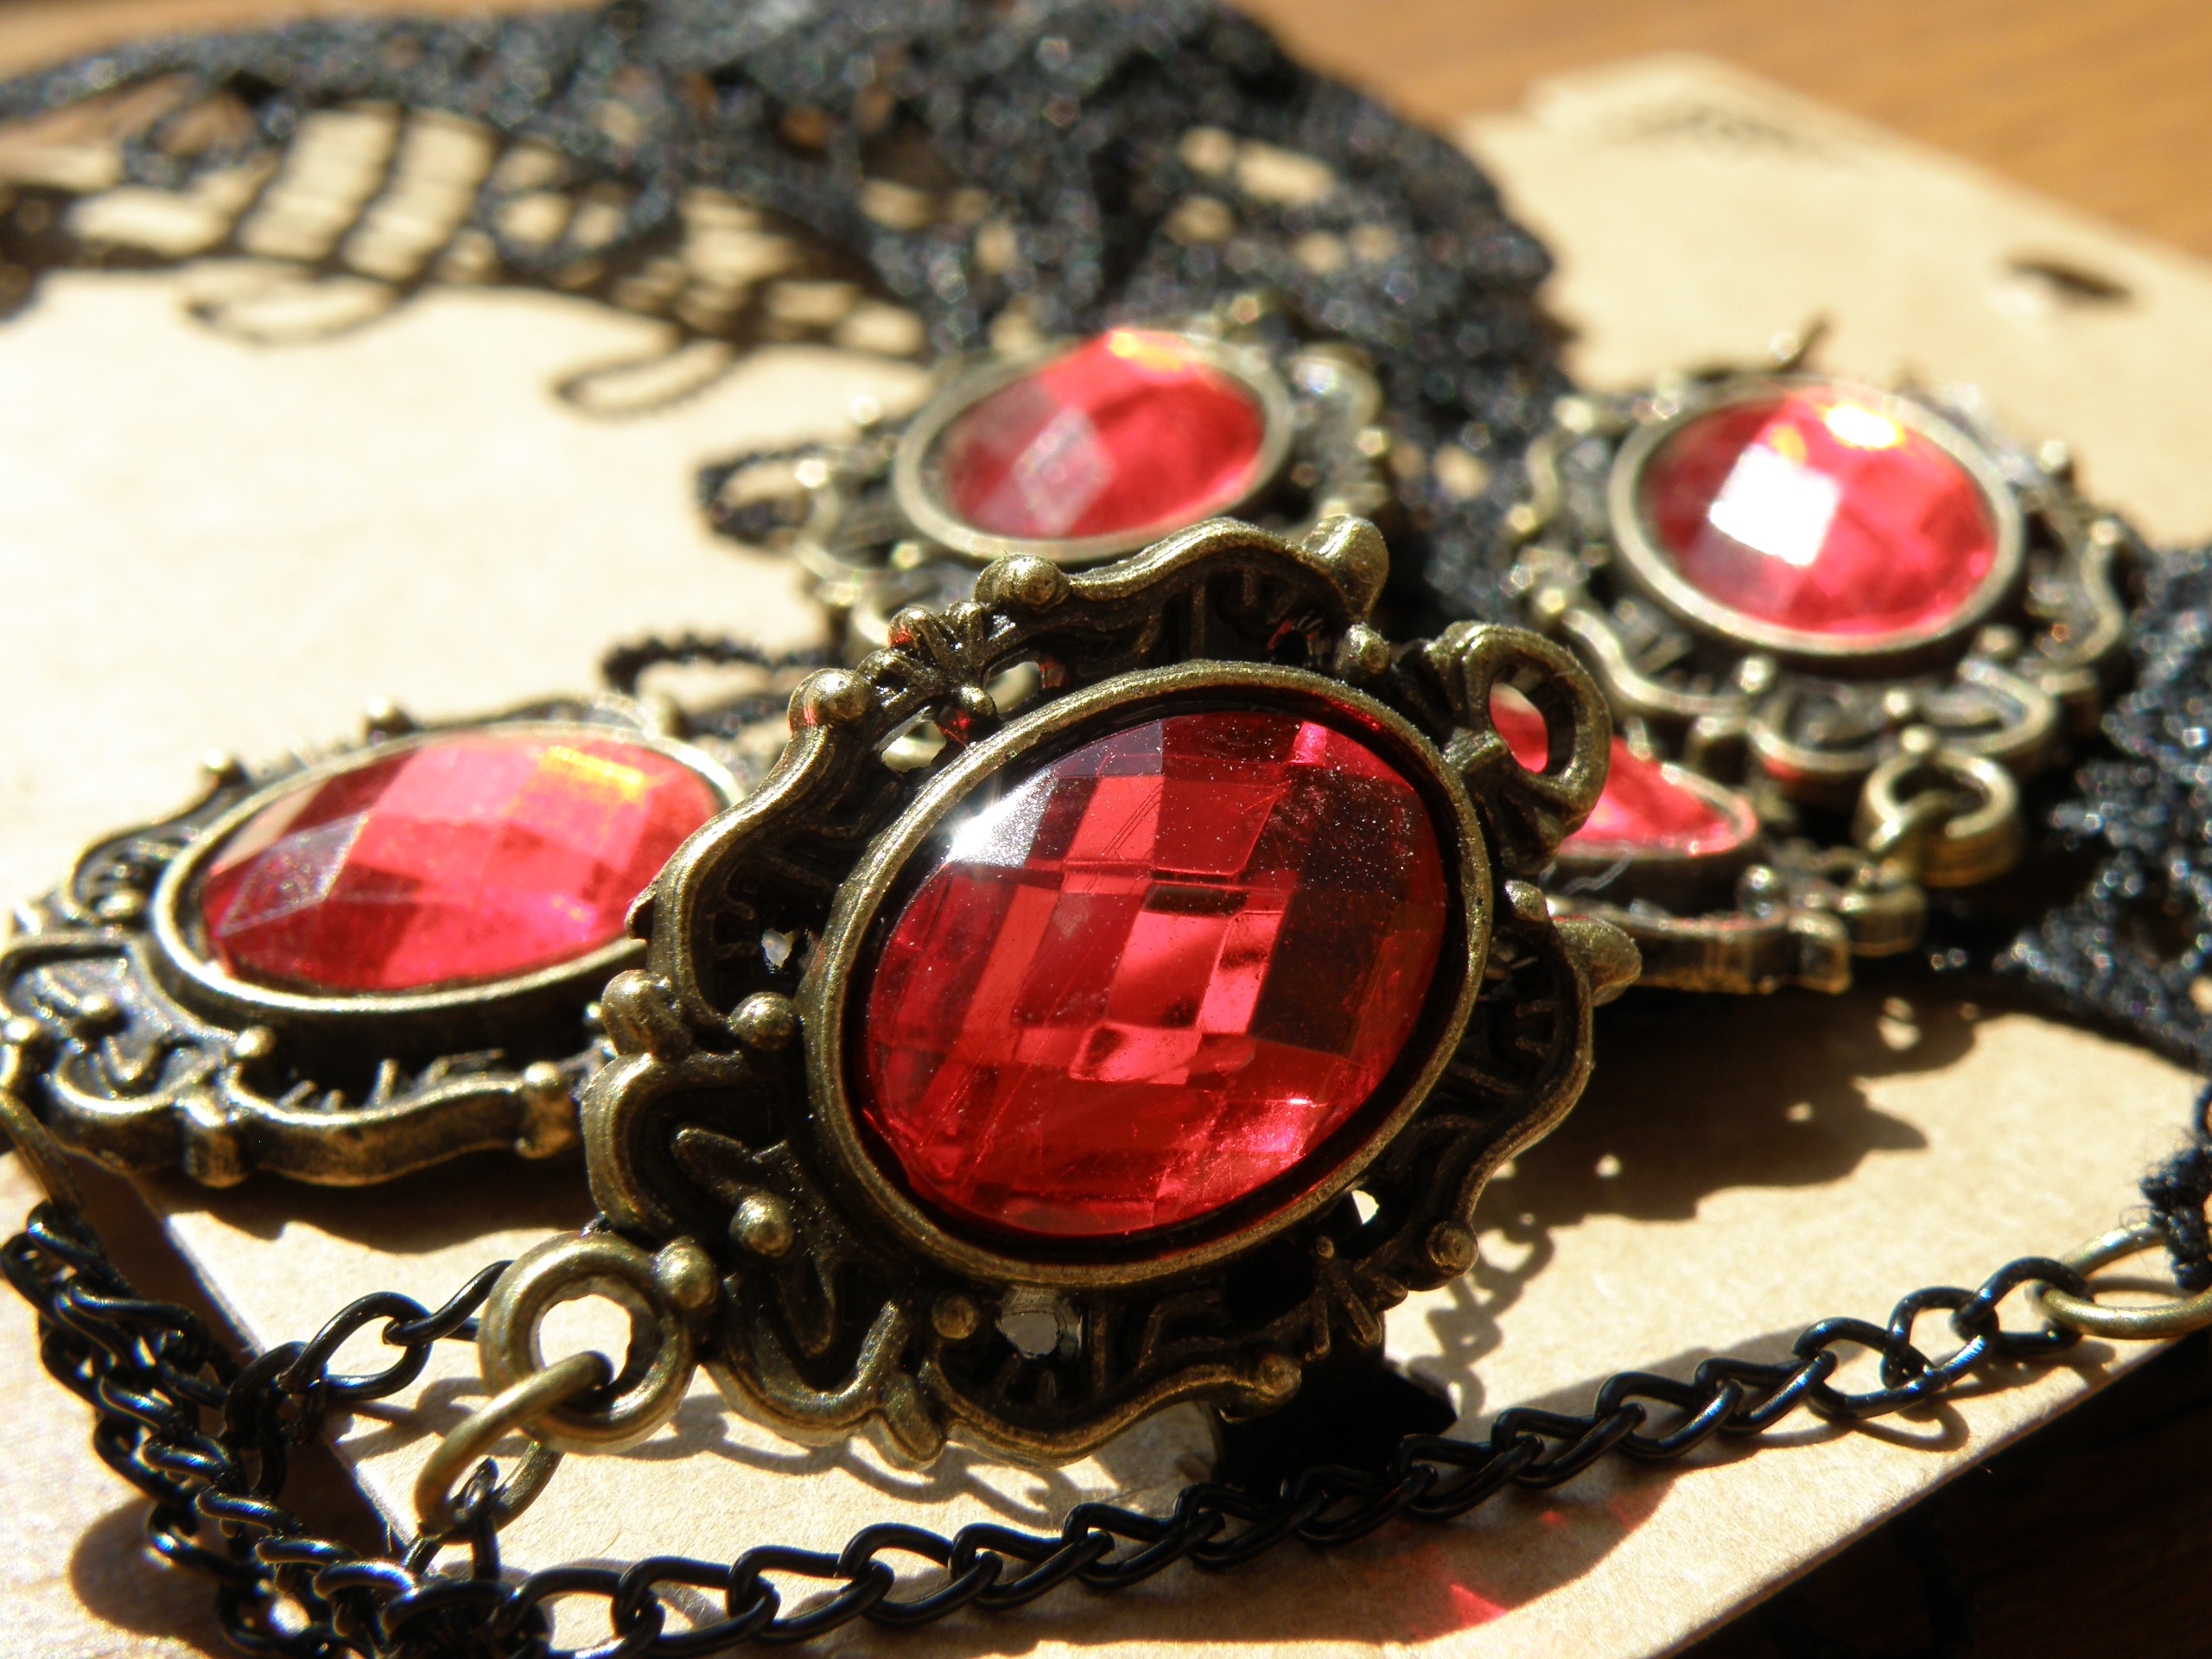
hand, stone, red, gothic, bracelet, jewellery, jewel, gold, gemstone, medallion, fashion accessory